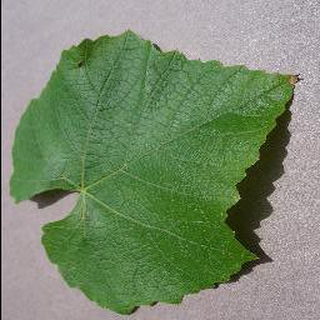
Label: healthy_grape